The Airborne Toxic Event

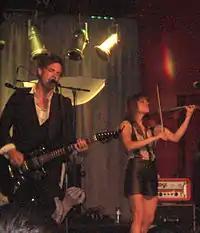
Mikel & Anna - Ace of Spades venue in Sacramento, CA, June 2011

On February 1, 2011, the Airborne Toxic Event released two separate first singles from the album in North America and Europe, respectively. In North America, the single was "Changing", while in Europe, it was "Numb". In its October 9, 2010 issue, "Music Week" wrote, "The LA group's new material is the sound of a band defining their identity. Produced by Dave Sardy, this is confident, ambitious and radio-friendly."